Christian Ehrhoff

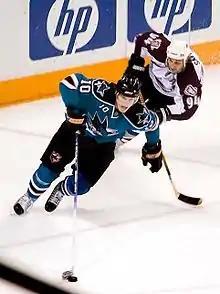
An ice hockey player dressed in a teal and black jersey cradling the puck with his stick in mid-stride. An opposing player is in pursuit behind him.

Ehrhoff is known as an offensive defenceman. He has strong skating ability, which allows him to quickly carry the puck up the ice, starting plays from his team's defensive zone, as well as join offensive plays deep in the opposing team's zone. He also possesses a hard shot, which earns him significant time on the power play. Upon joining the NHL with San Jose, he had to adjust his game to be more defensive. He gradually became counted upon more in defensive situations and has been used on the penalty kill, as well.